Anne de Montmorency, 1st Duke of Montmorency

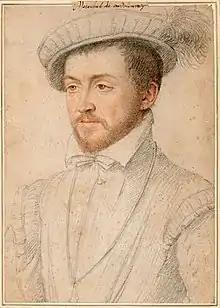
Montmorency's eldest son François, who succeeded him as duc

His eldest son, François transgressed against his father's plans for his marriage into the royal family by exchanging legally binding "paroles de promesse" with Jacqueline de Piennes. In reaction to this 'betrayal', Montmorency got a law passed in 1557 that allowed a father to disinherit a son under the age of 30, or a daughter under the age of 25 who married without their parents permission. The law was retroactive, thereby obliging his son to annul the arrangement. He further had Jacqueline confined to a convent. His intended marriage of his son to Diane would go ahead on 4 May 1557, thereby further uniting the Montmorency with the royal family.